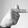
ASL letter: T